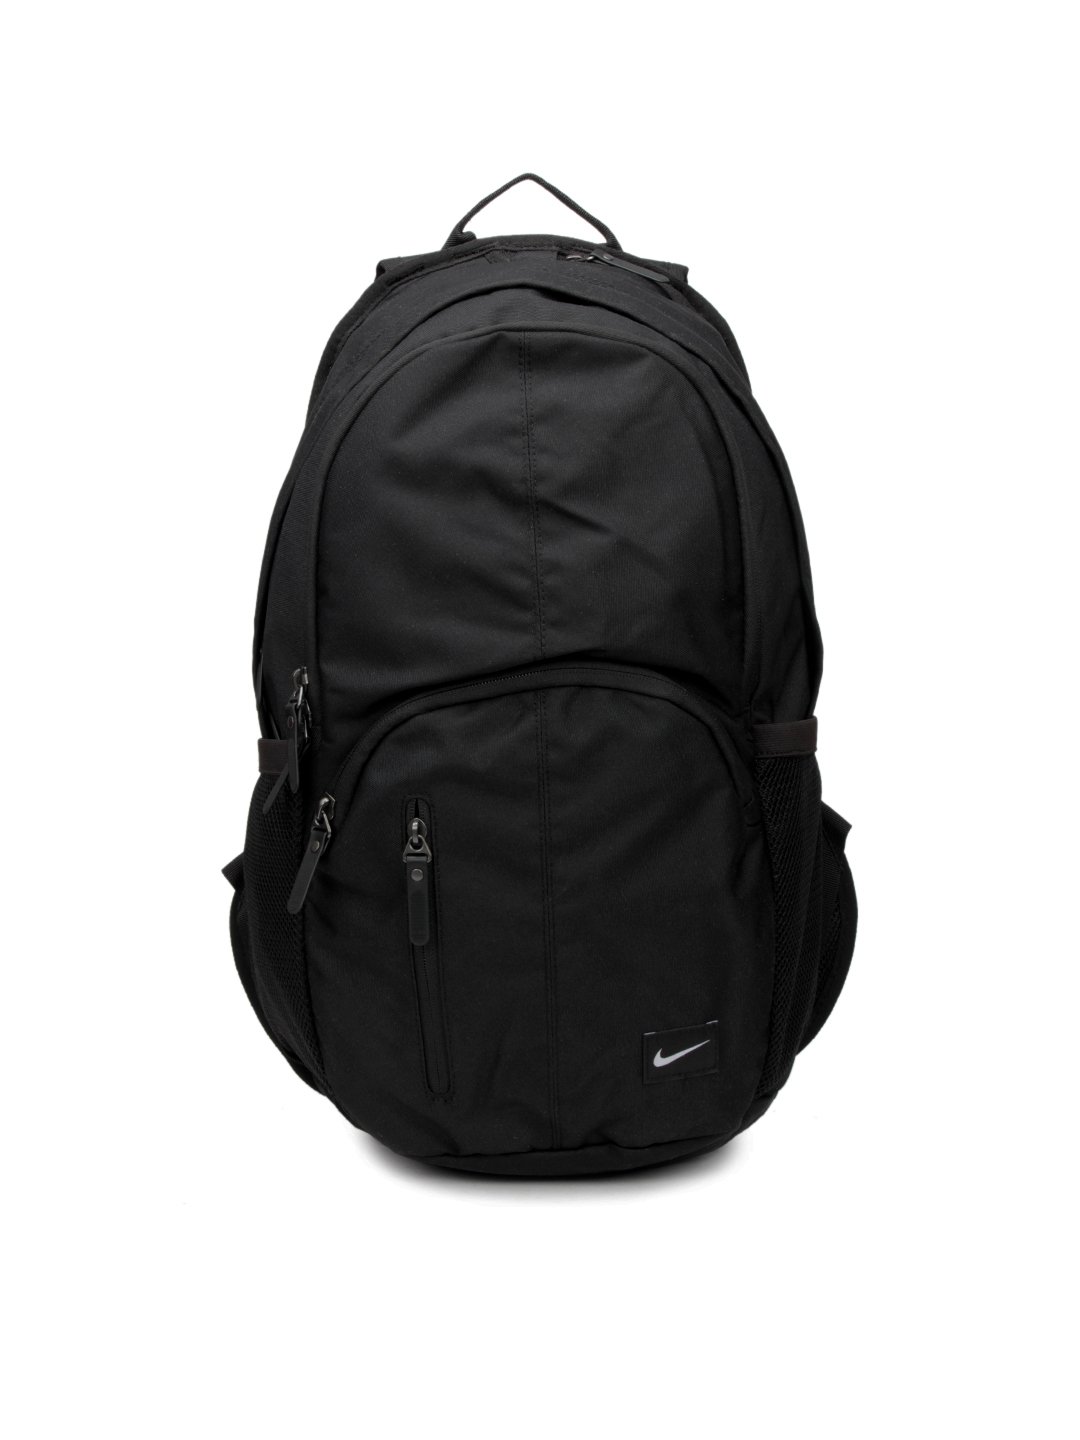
Nike Unisex Hayward Black Backpack
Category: Accessories / Bags / Backpacks
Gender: Unisex
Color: Black
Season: Fall 2012
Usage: Casual